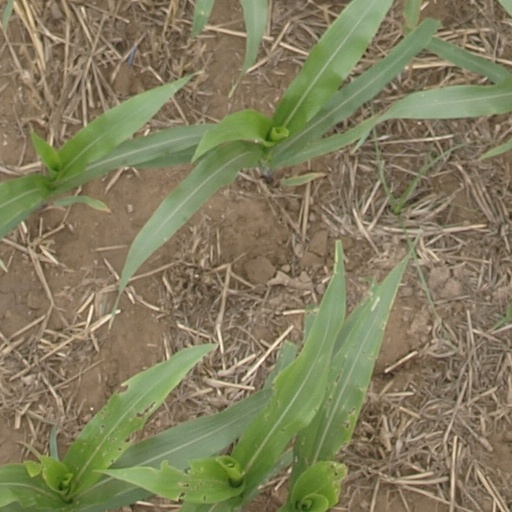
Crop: maize; corn